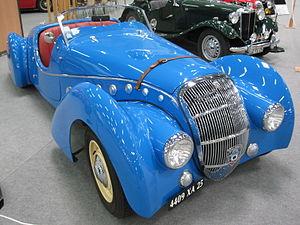
Peugeot 402 Darl'mat de 1937
La Peugeot 402 est une automobile de la marque française Peugeot, produite entre 1935 et 1942, période marquée par la Seconde Guerre mondiale et les restrictions qui en découlent.
Peugeot est un constructeur automobile français. L'entreprise familiale qui précède l'actuelle entreprise Peugeot est fondée en 1810, lors de la transformation du moulin familial sis à Hérimoncourt en aciérie. Différentes branches de la famille vont se lancer dans des productions très diversifiées, mais toutes basées sur l'acier
Émile Darl'mat, né le 2 février 1892 à Villers-en-Prayères et mort en 1970, est un carrossier français qui a personnalisé les automobiles Peugeot, jusqu'à concevoir des modèles courant aux 24 Heures du Mans.